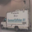
Label: truck